The Blizzard of 78

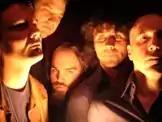

The Blizzard of 78 is an American rock band from Boston and Providence. Consisting of ex-Delta Clutch members, they currently have two albums released; the first being the critically acclaimed "Where All Life Hangs". Tanya Donelly contributed a guest vocal to the album, and it won several "Motif" awards in 2007. The Blizzard of 78 have played with, or opened for, Coldplay, Alex Chilton, Ronnie Spector, Snow Patrol, Jim Carroll, Tanya Donelly, Guster, Remy Zero and Throwing Muses. The group once performed The Replacements' album "Tim" in its entirety.